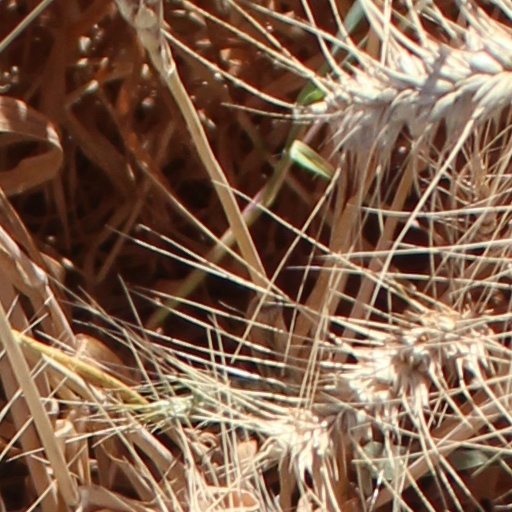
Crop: wheat